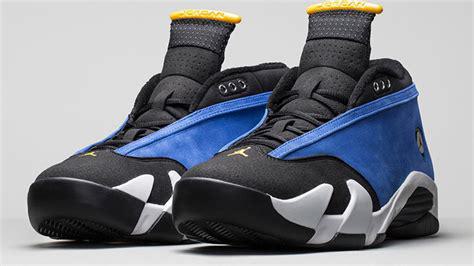
Brand: Jordan
Model: 14 Retro